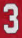
Number: 3